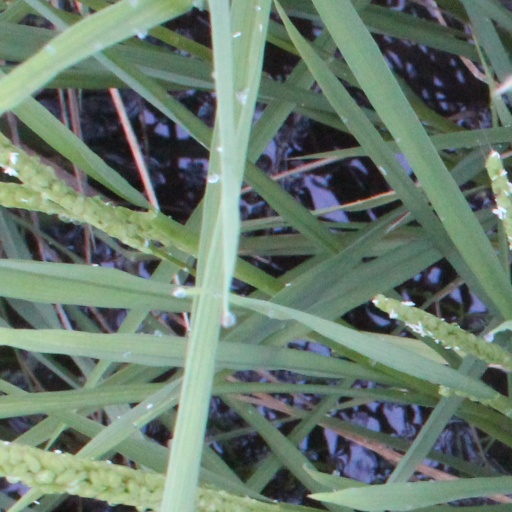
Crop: rice